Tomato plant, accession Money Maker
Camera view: horizontal (90 deg, fisheye); turntable rotation: 240 degrees
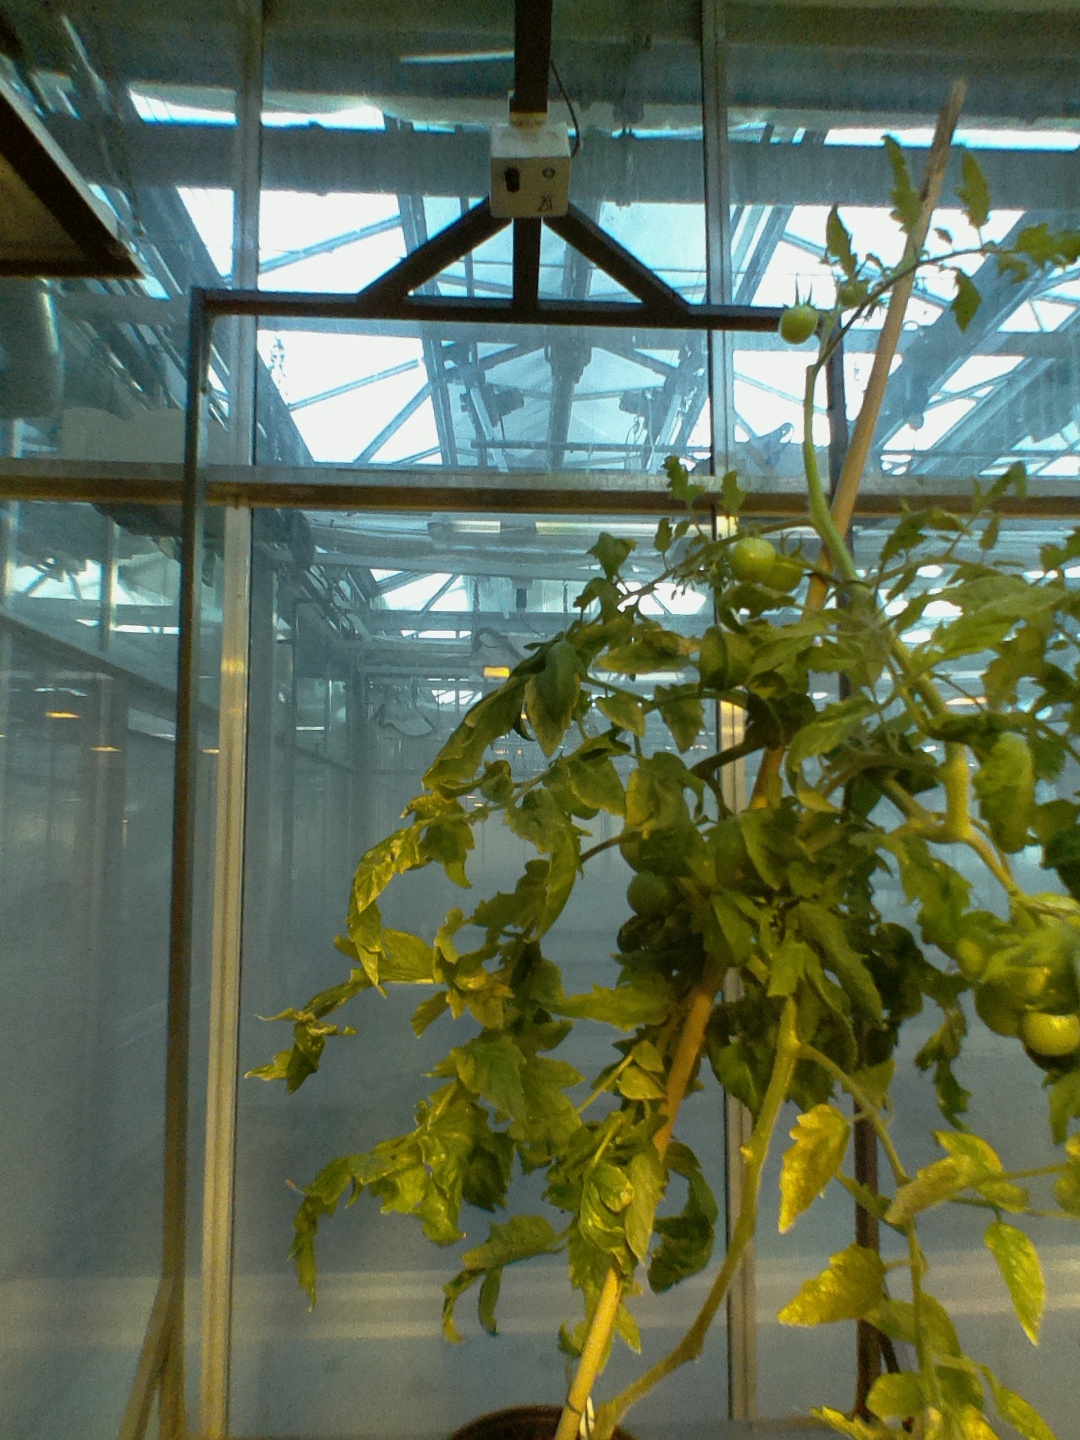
BBCH growth stage 79: 90% -100% of final fruit size